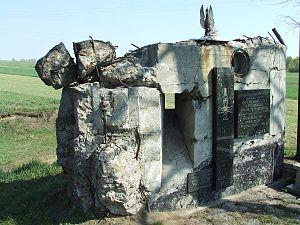
La bataille de Wizna se déroule du 7 au 10 septembre 1939 pendant les premières phases de la campagne de Pologne.